Gualberto García Pérez

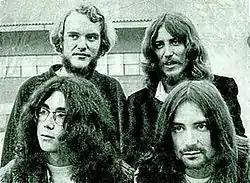
Gualberto (front row, right) as part of the band Smash in 1970

At the age of 17, Gualberto quit football to dedicate himself to music, forming the rock group The Bats, which was followed in 1967 by Smash, a group which pioneered Spanish and Andalusian Rock history.